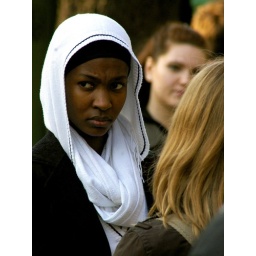
A black Girl in white kerchief